John R. Ramsey

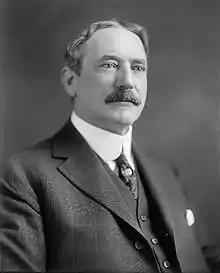
Harris & Ewing photo, circa 1917.

John Rathbone Ramsey (April 25, 1862 – April 10, 1933) was an American Republican Party politician who represented New Jersey's 6th congressional district in the United States House of Representatives from 1917 to 1921.